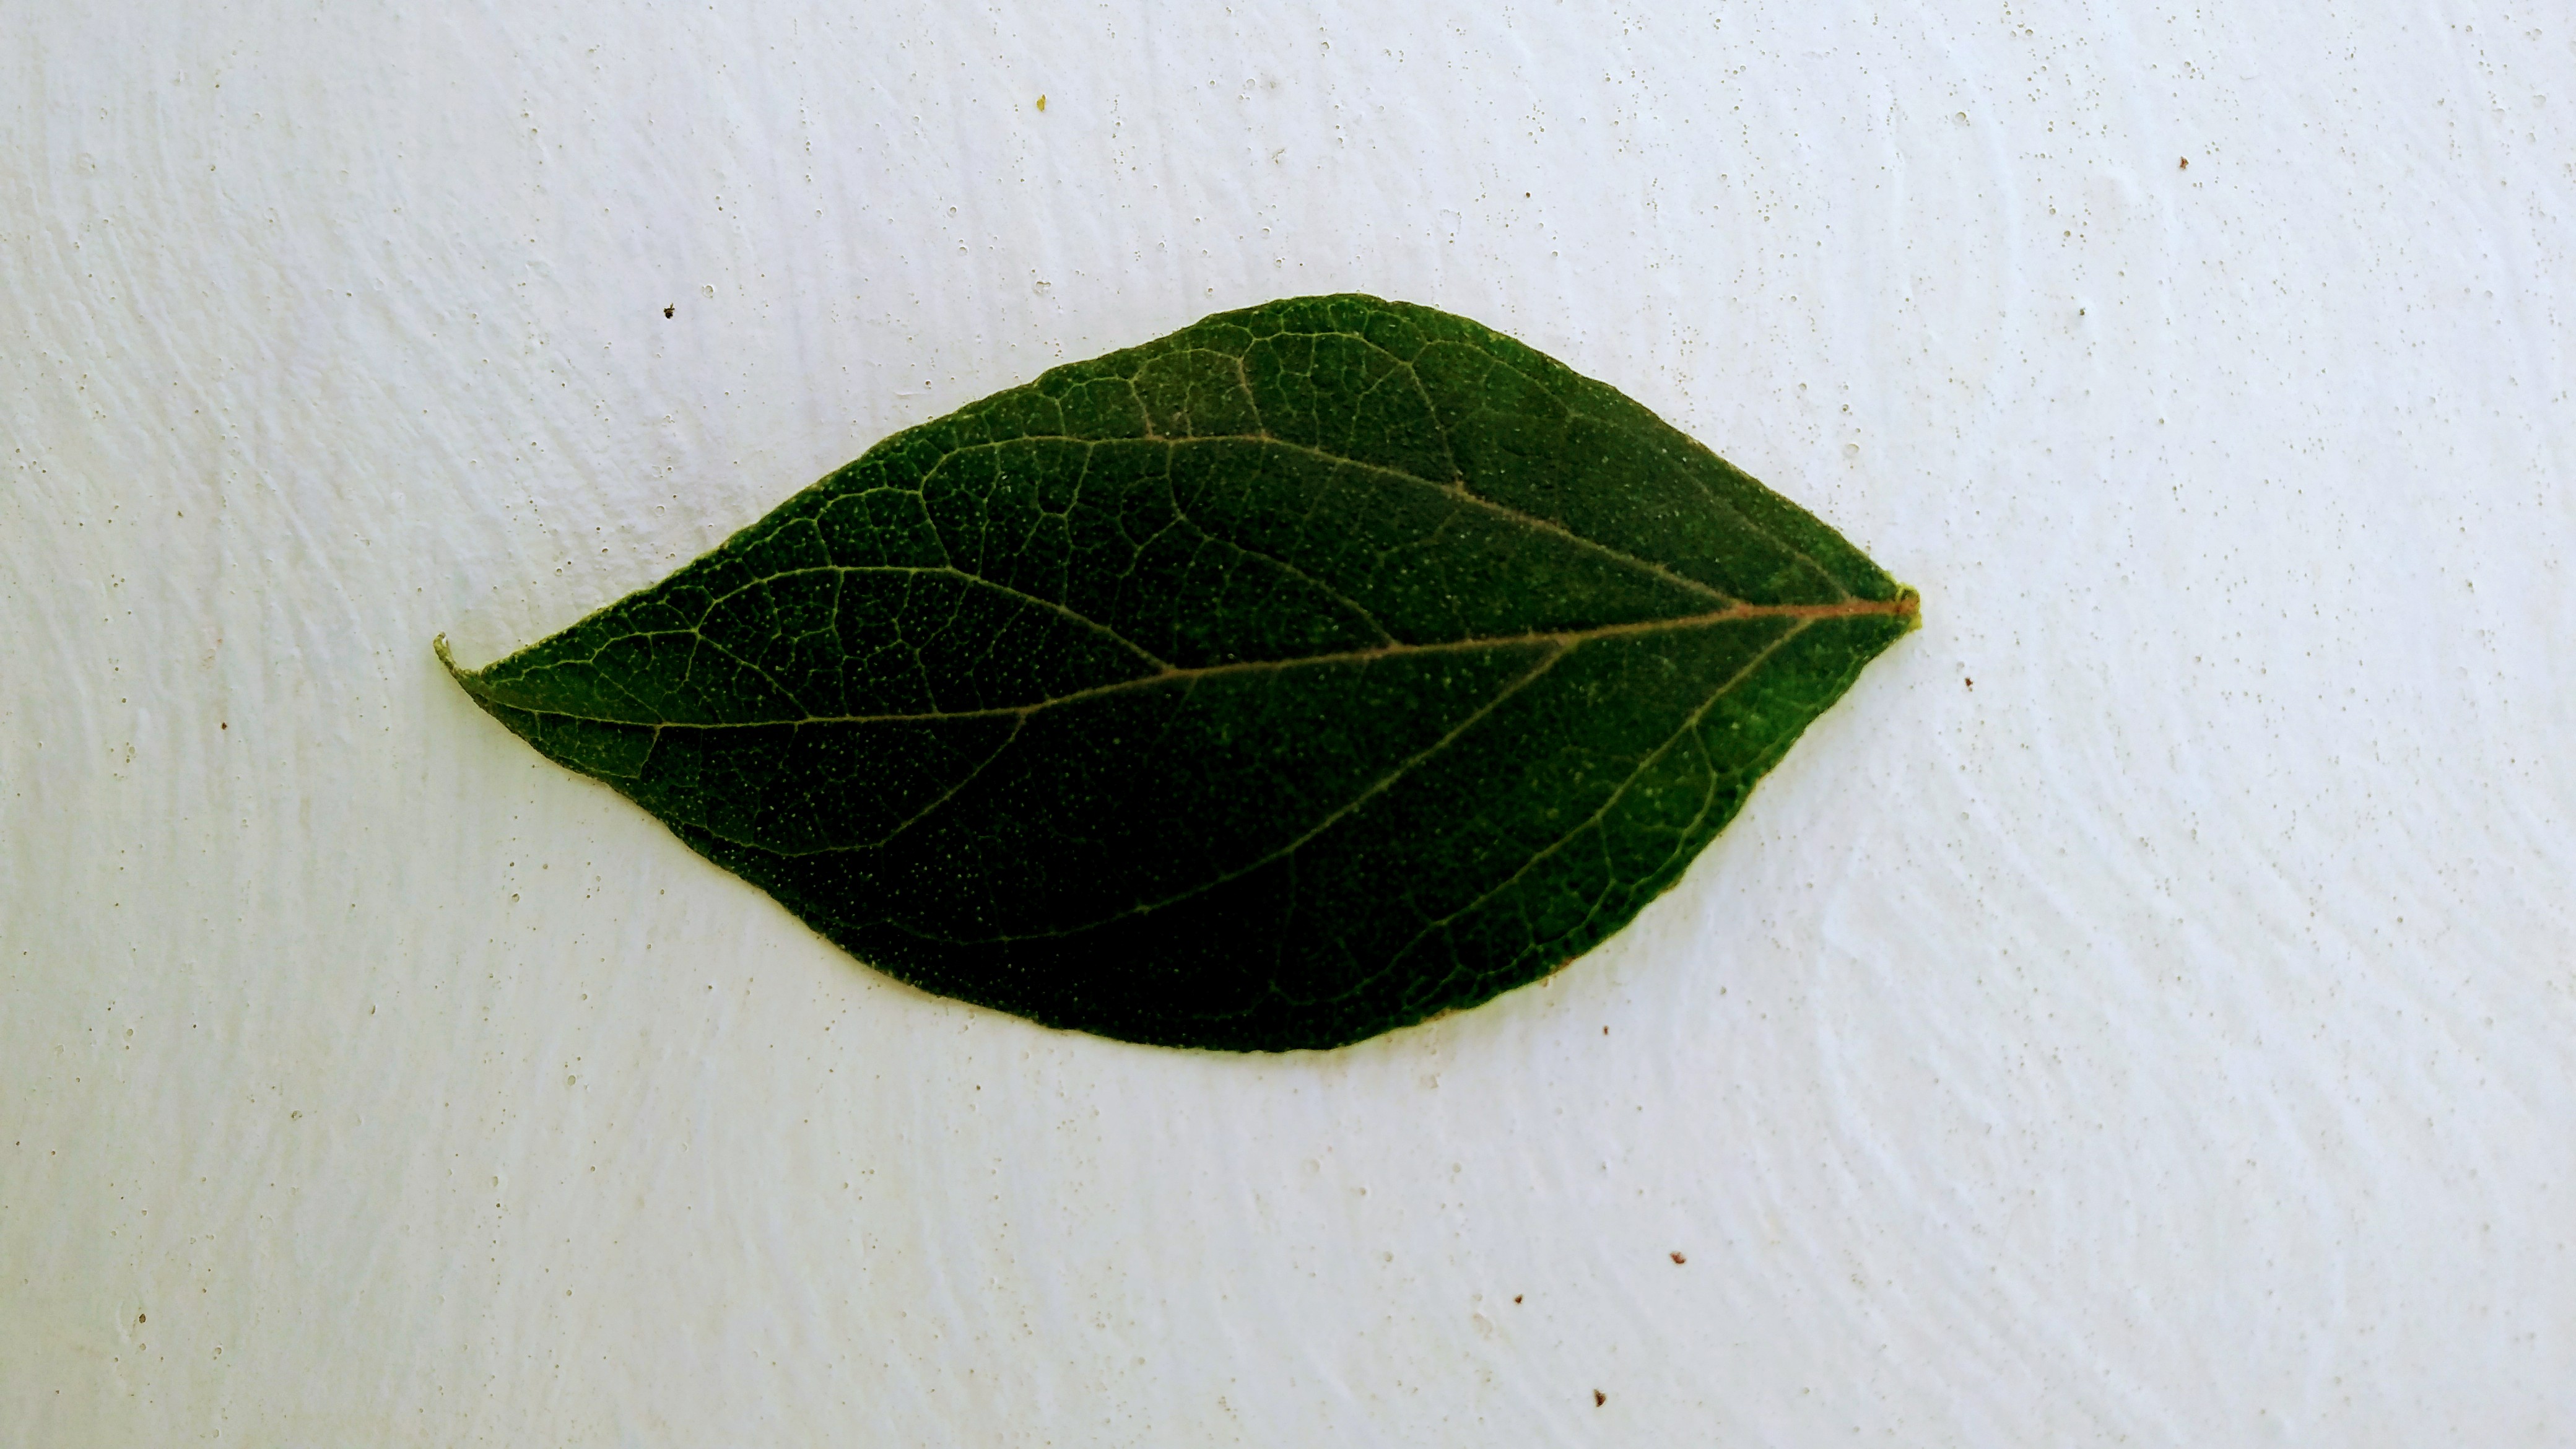
Plant: Parijatha